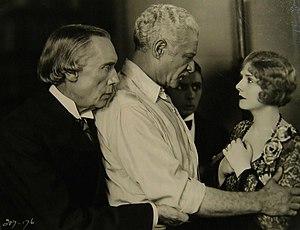
Edward J. Connelly est un acteur américain, né le 30 décembre 1858 à New York, mort le 21 novembre 1928 à Los Angeles — Quartier d'Hollywood.